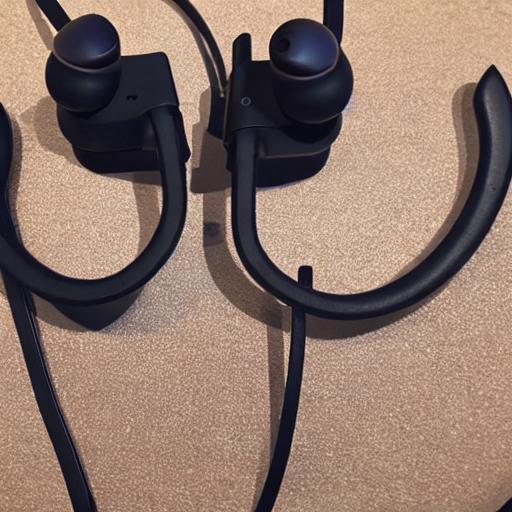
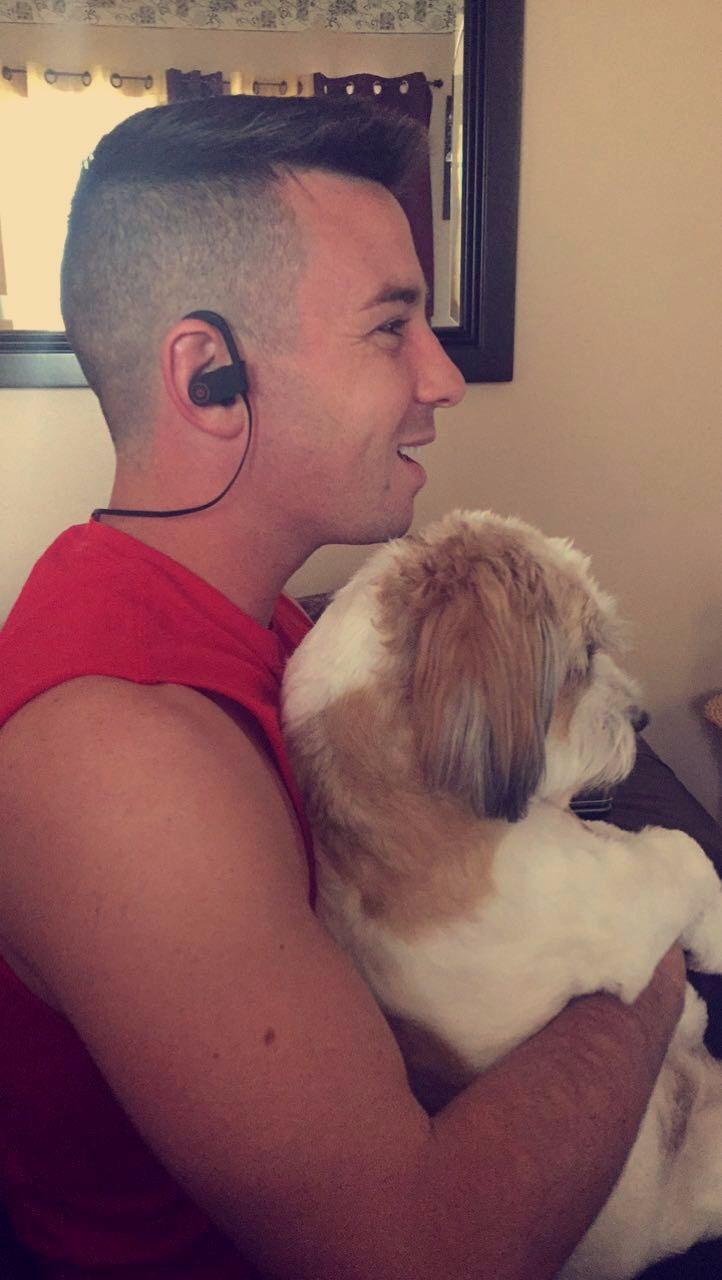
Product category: headphones
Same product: no